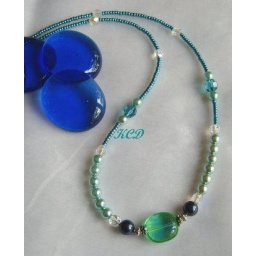
Like a sunbeam breaking through the water in a cool lake ....Cool turquoise tones which looks great against sunbrown skin.